Gangtok

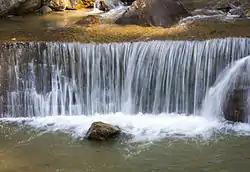
Banjhakri Falls – Gangtok

Most of Sikkim, including Gangtok, is underlain by Precambrian rocks which contain foliated phyllites and schists; slopes are therefore prone to frequent landslides. Surface runoff of water by natural streams ("jhora") and man-made drains has contributed to the risk of landslides. According to the Bureau of Indian Standards, the town falls under seismic zone-IV (on a scale of I to V, in order of increasing seismic activity), near the convergent boundary of the Indian and the Eurasian tectonic plates and is subject to frequent earthquakes. The hills are nestled within higher peaks and the snow-clad Himalayan ranges tower over the town in the distance. Mount Kanchenjunga—the world's third-highest peak—is visible to the west of the city. The existence of steep slopes, vulnerability to landslides, large forest cover and inadequate access to most areas have been a major impediment to the natural and balanced growth of the city.